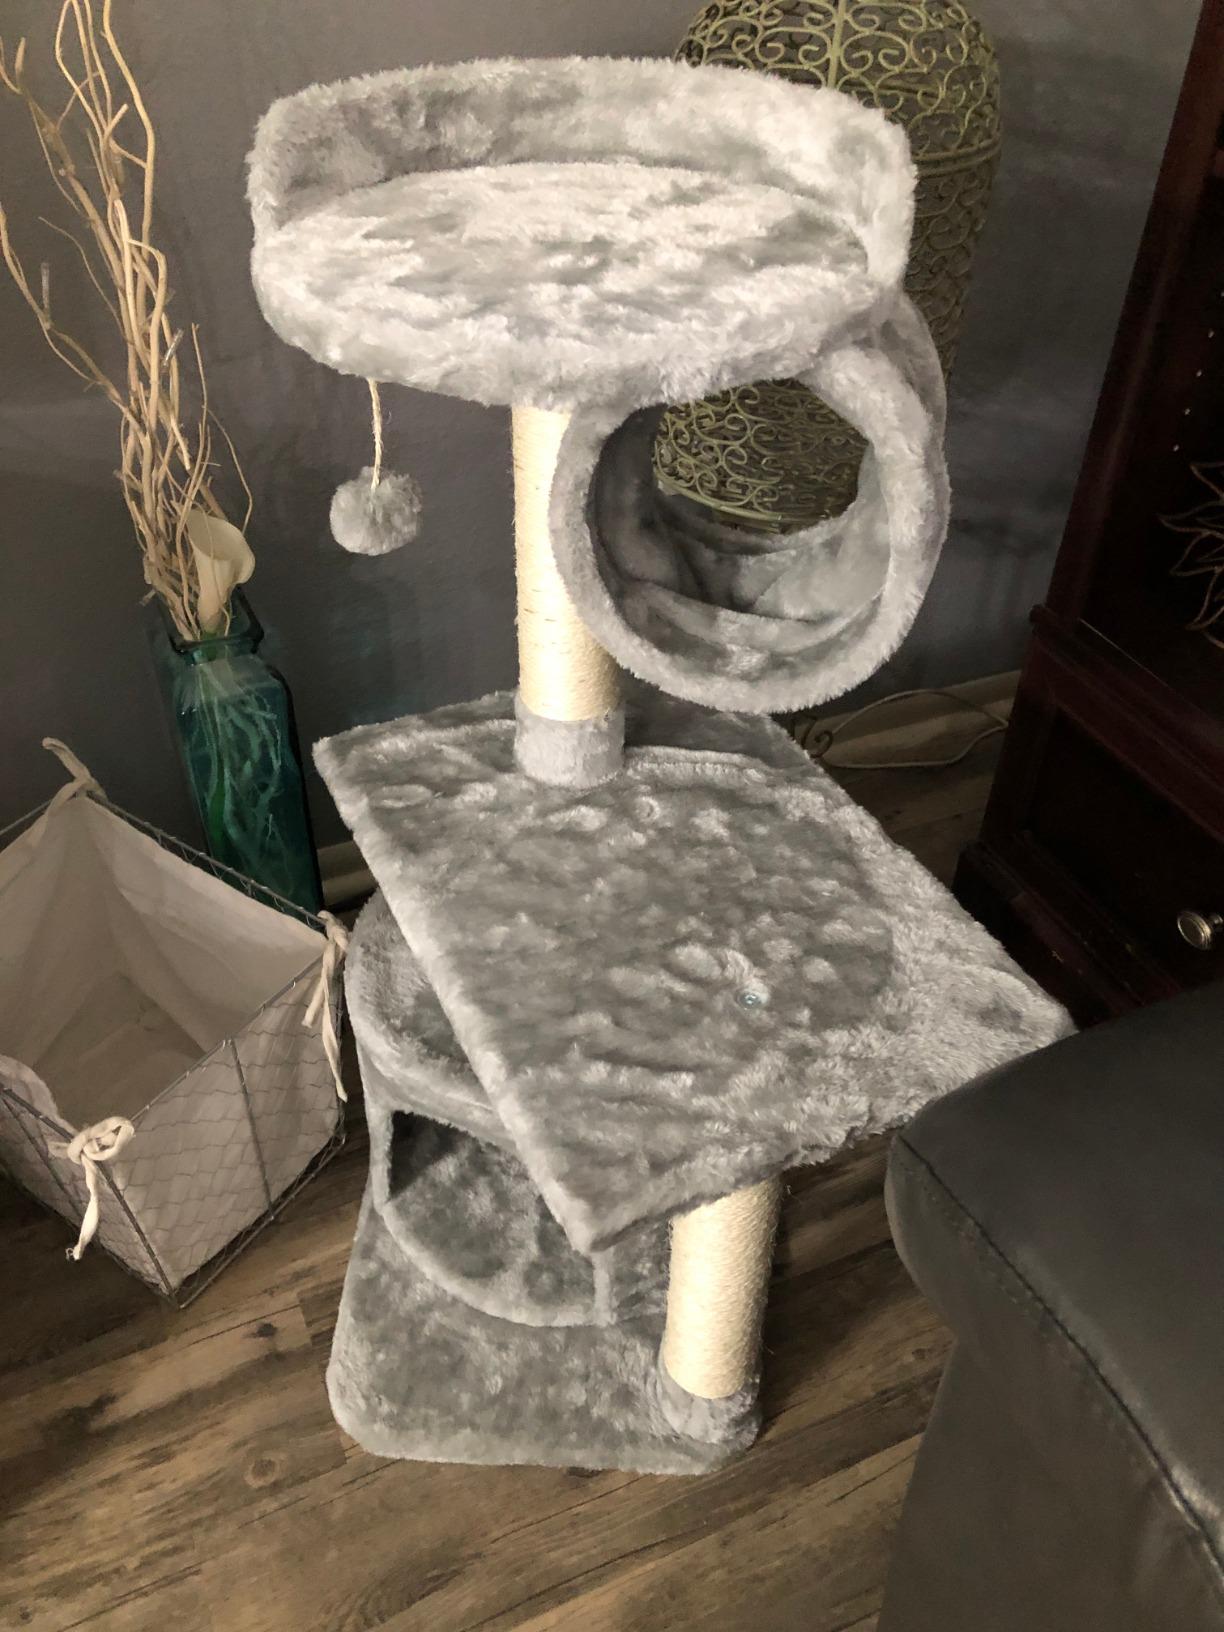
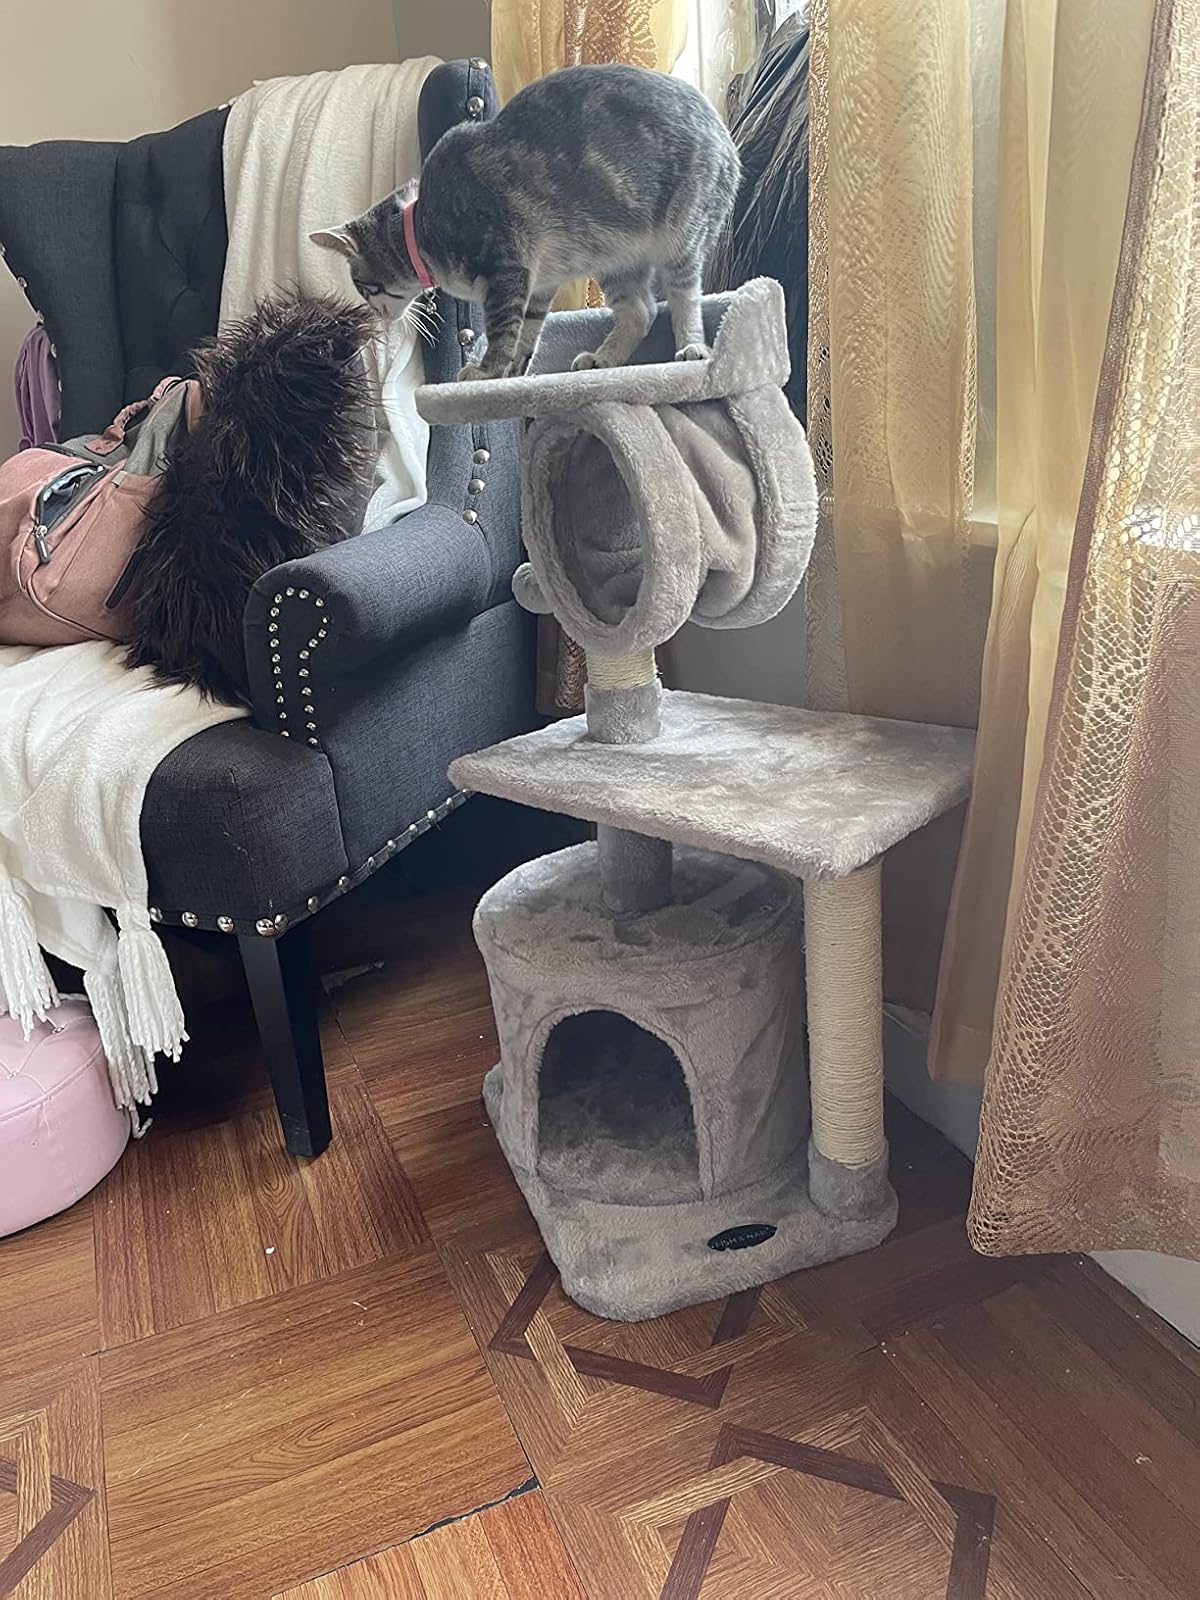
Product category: items_cat tree
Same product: yes